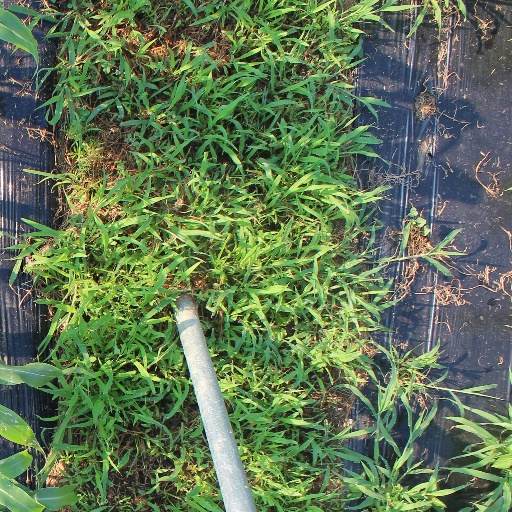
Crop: sorghum